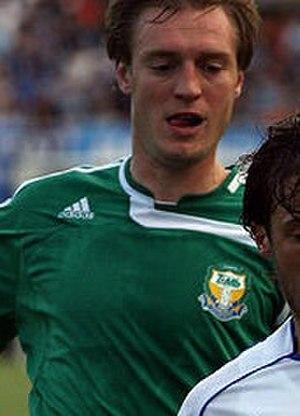
Denis Sergueïévitch Ievsikov est un footballeur international russe né le 19 février 1981 à Vladimir.